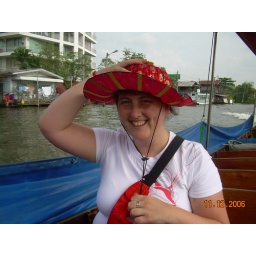
Buying hats in a longtail boat in the river